Airbus A320 family

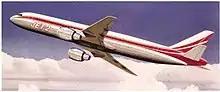
The Joint European Transport JET2-100 concept

When Airbus designed the A300 during the late 1960s and early 1970s, it envisaged a broad family of airliners with which to compete against Boeing and Douglas (later McDonnell Douglas), two established US aerospace manufacturers. From the moment of formation, Airbus had begun studies into derivatives of the Airbus A300B in support of this long-term goal. Prior to the service introduction of the first Airbus airliners, engineers within Airbus had identified nine possible variations of the A300 known as A300B1 to B9. A 10th variation, conceived in 1973, later the first to be constructed, was designated the A300B10. It was a smaller aircraft which would be developed into the long-range Airbus A310. Airbus then focused its efforts on the single-aisle market, which was dominated by the 737 and McDonnell Douglas DC-9.